Khirbet Khizeh

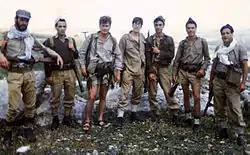
The actors who played the soldiers who expelled the villagers in the TV drama "Khirbet Hiz'ah". From left to right: Amos Tal Shir, Itzik Aloni, Dalik Velinitz, Gidi Gov, Avi Luzia, Shraga Harpaz and Avraham Sidi.

Khirbet Khizeh (Hebrew: חִרְבֶּת חִזְעָה, also "Hirbet Hizeh, Hirbet Hizah") is a historical fiction novel by Israeli writer S. Yizhar which was published in 1949, and deals with the expulsion of the fictional village of "Khirbet Hiz'ah", practically representing a depiction of all Arab villages whose inhabitants were expelled during 1948 Arab–Israeli War in 1948, events which are known to Palestinians as the "Nakba".